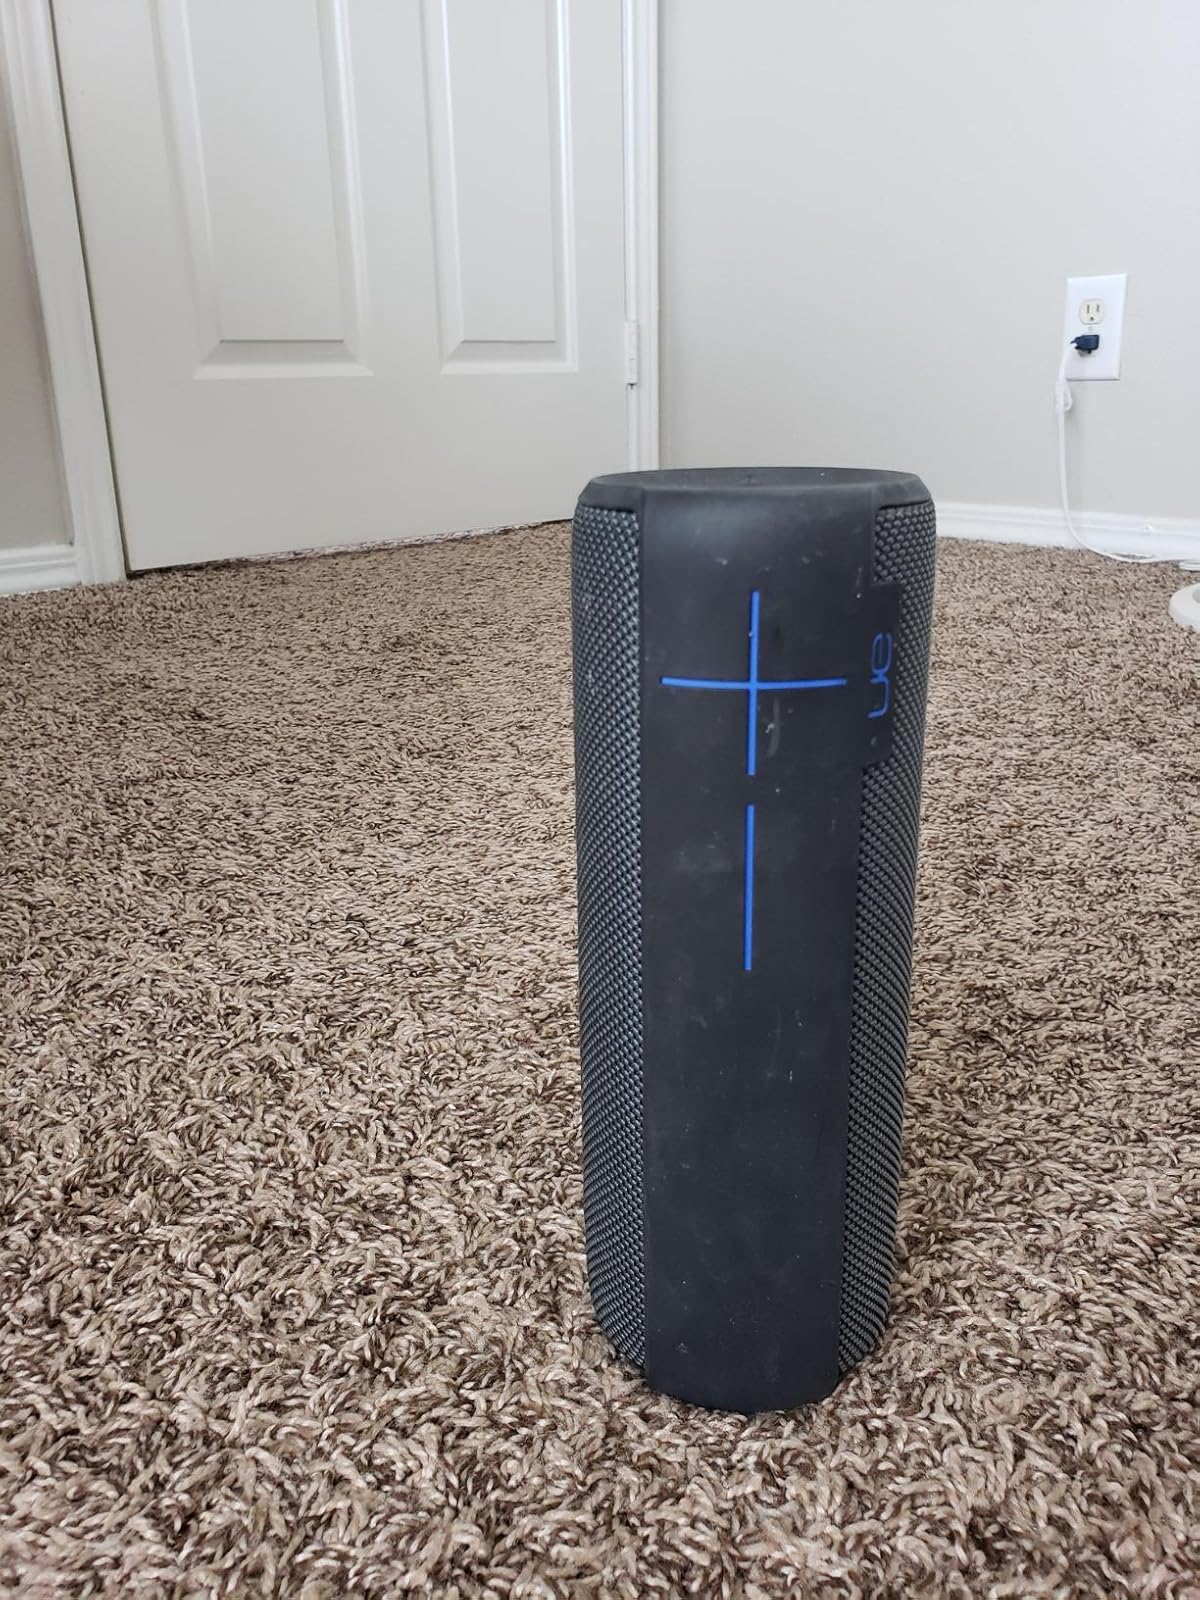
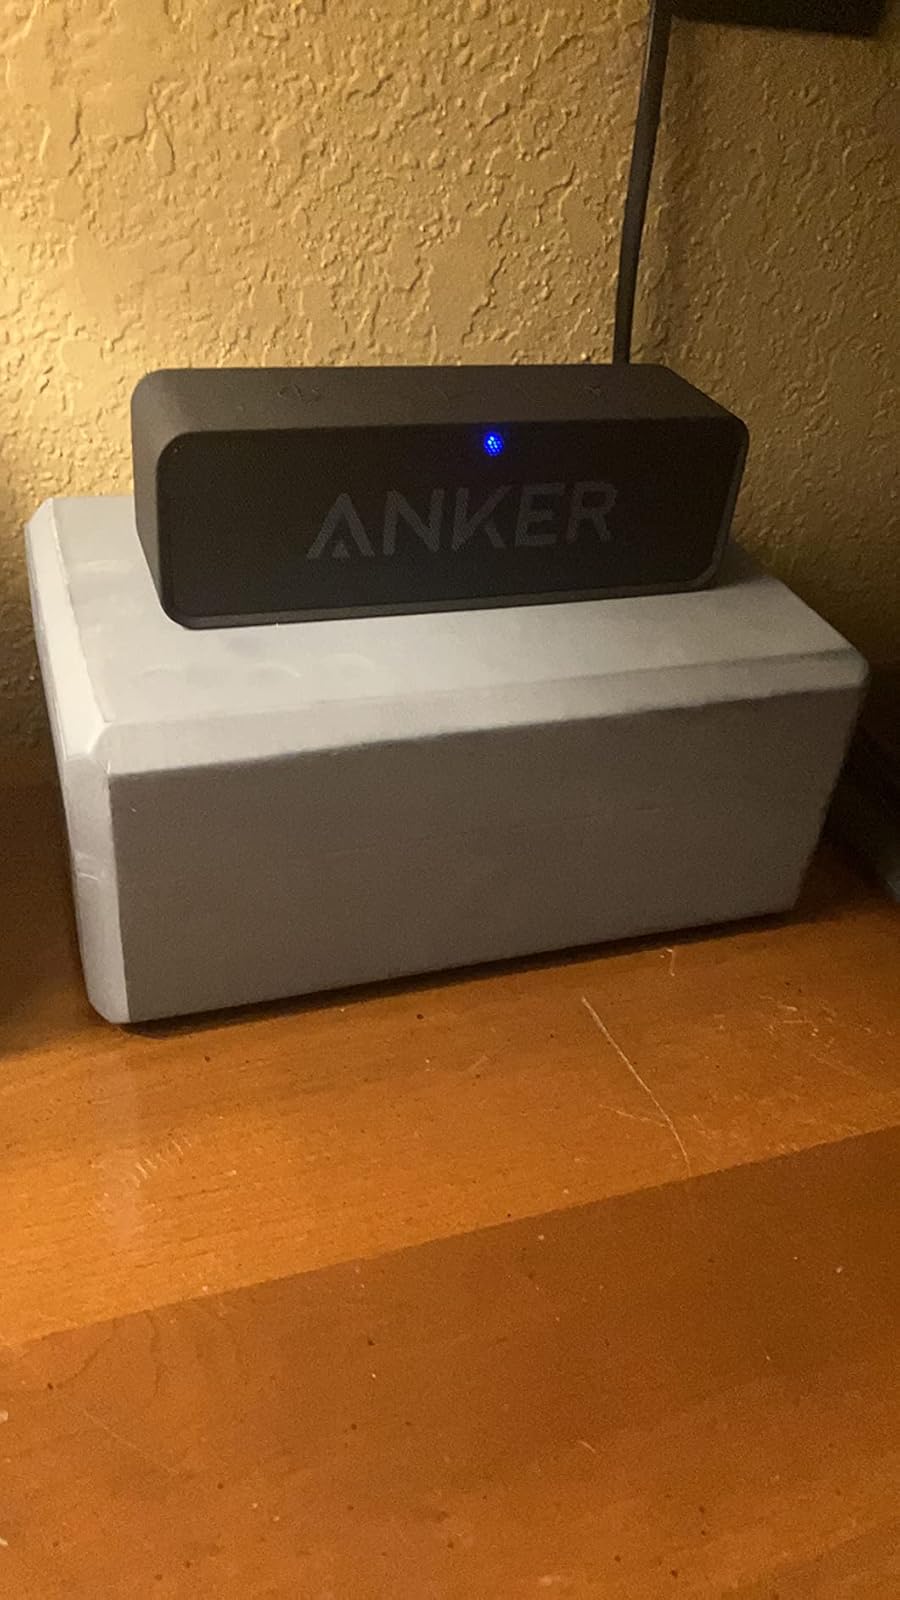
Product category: speaker
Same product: no